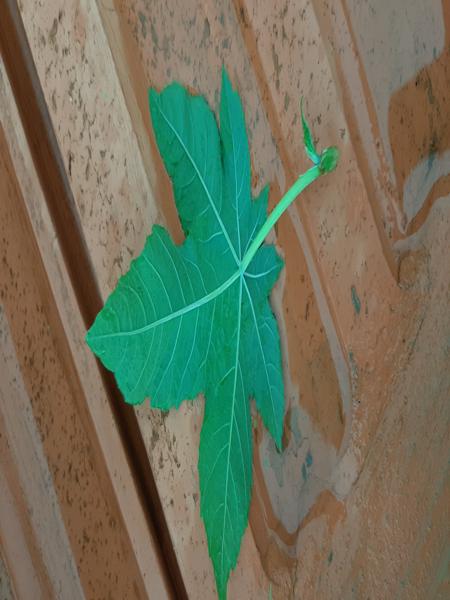
Plant: Castor